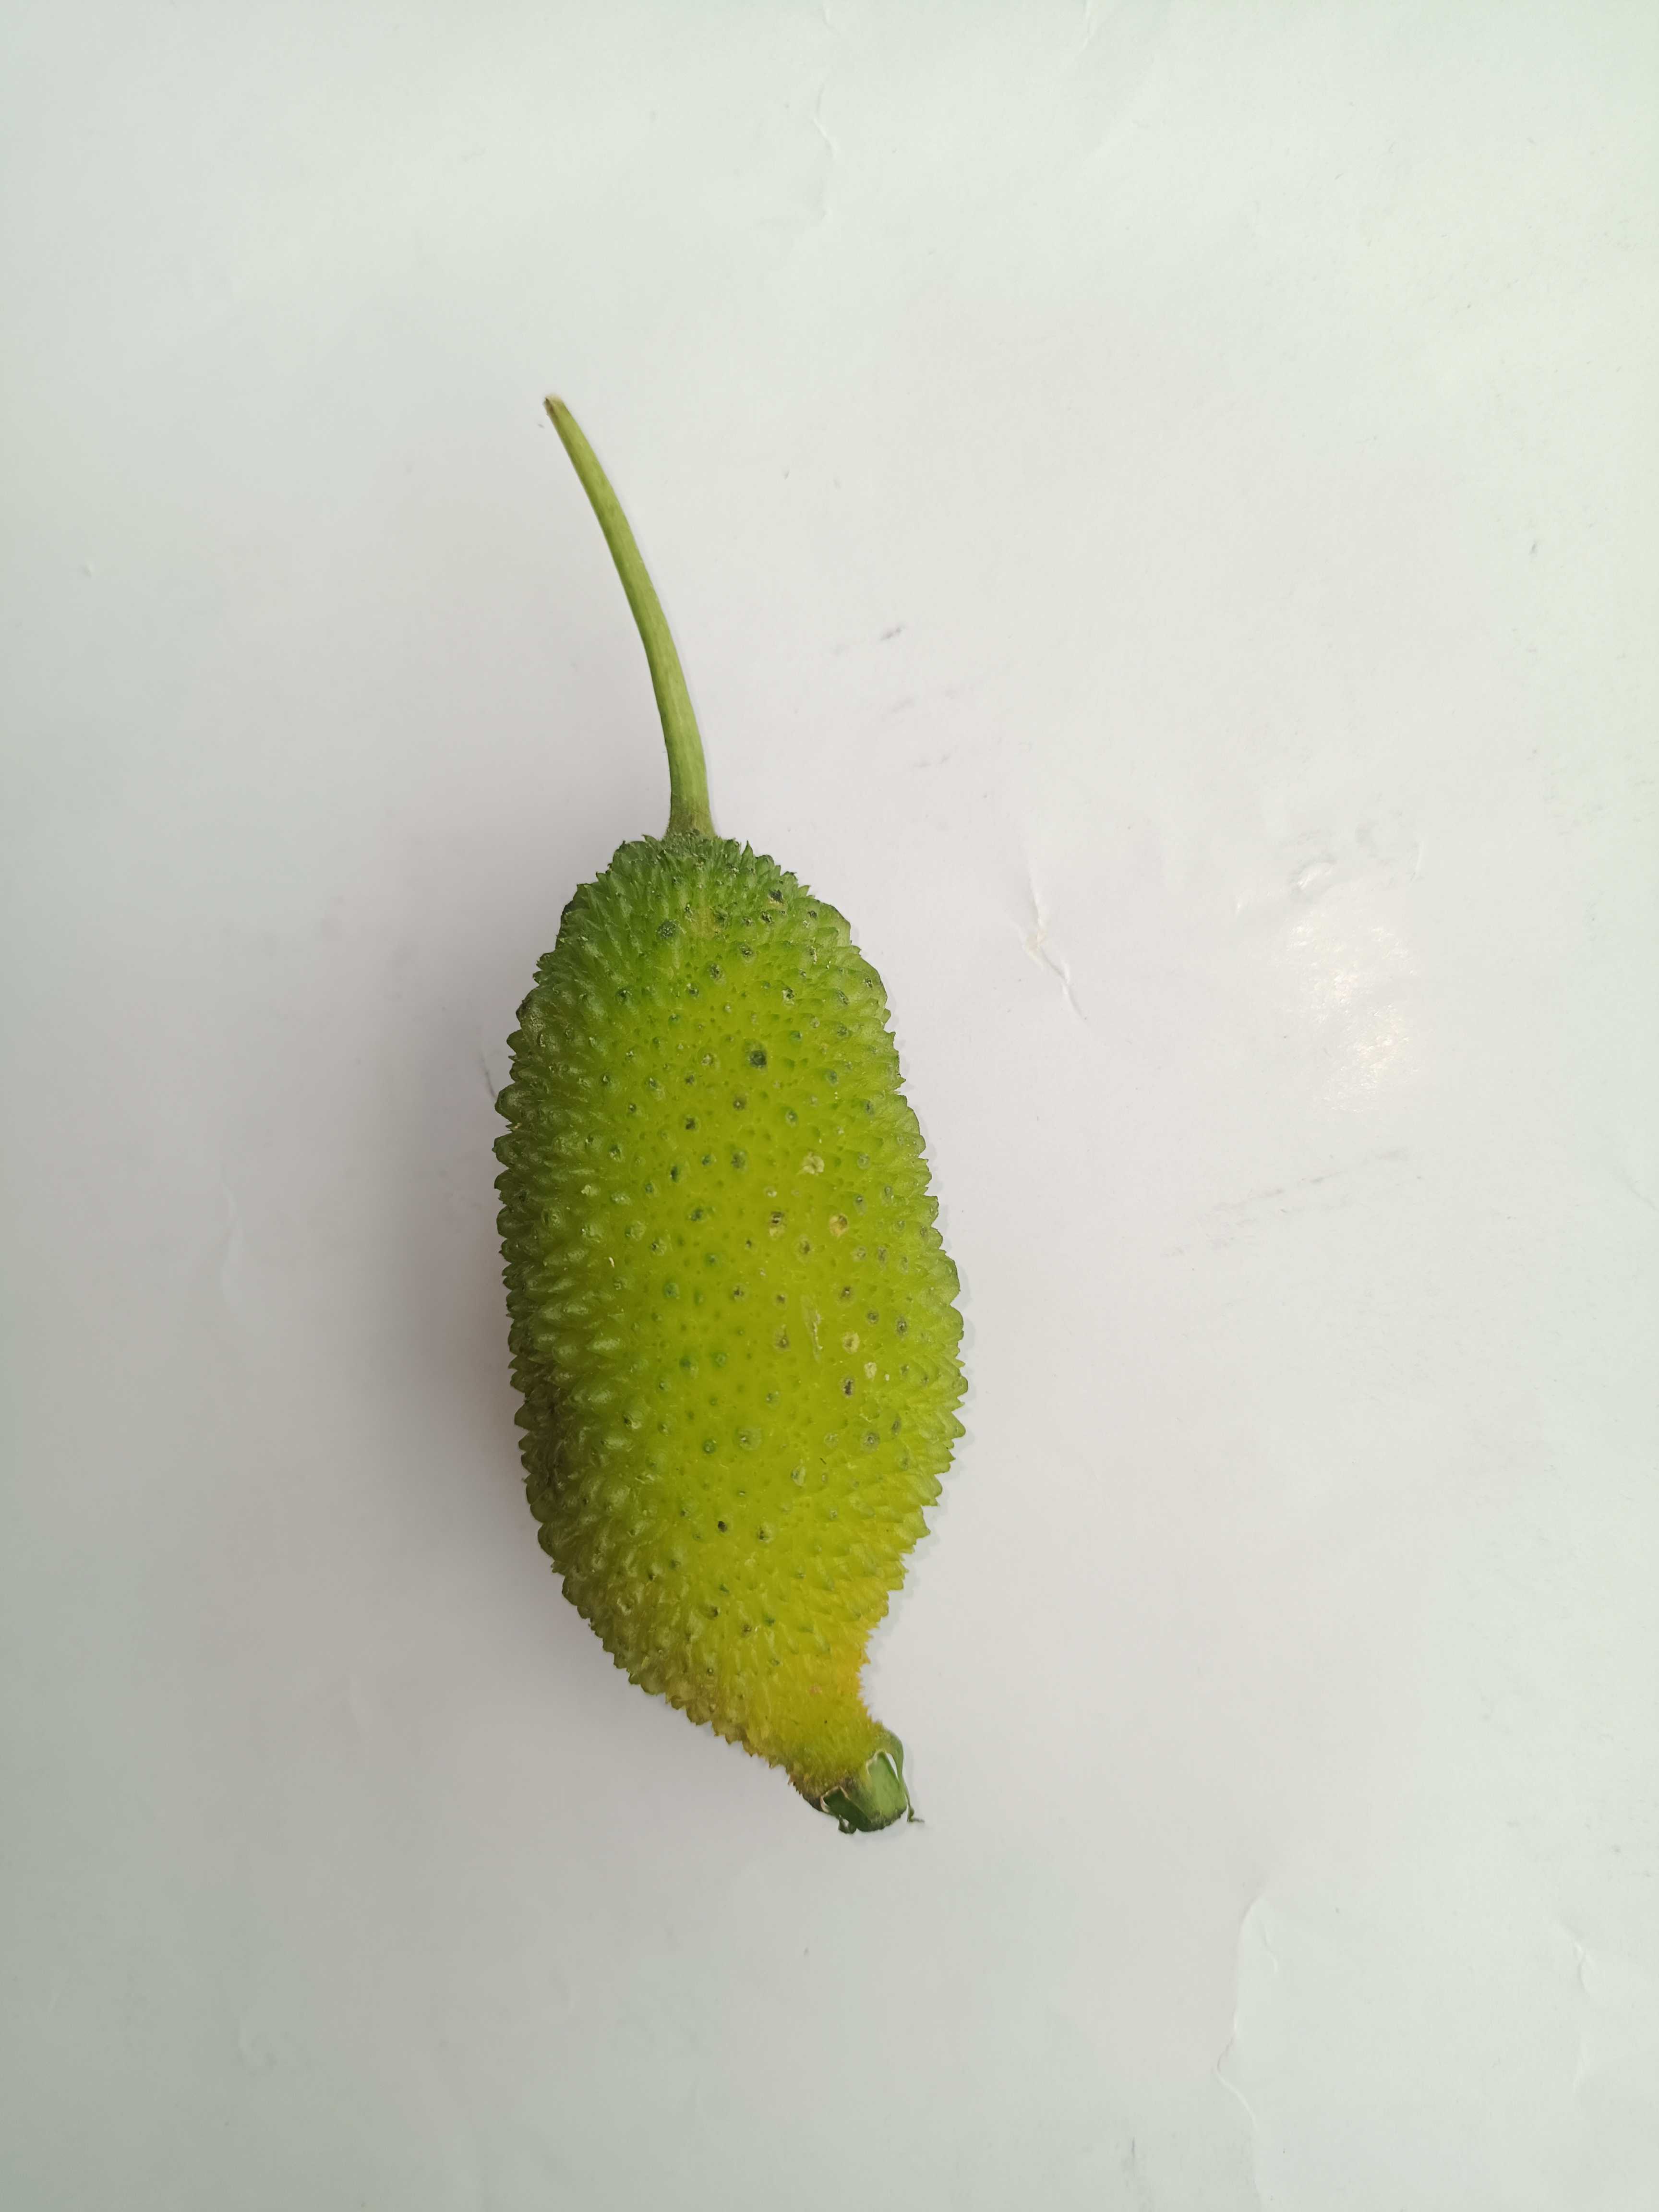
Label: Momordica dioica